Acre Prison siege

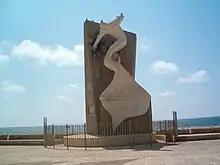
A monument along the Acre promenade commemorating the break.

The remaining escapees and members of the strike force quickly boarded the second and third trucks, and Salomon began calling the blocking squads away. Although they withdrew in good order, he forgot to call away one squad commanded by Avshalom Haviv. Meanwhile, one of the trucks experienced engine problems and would not start. As a result, the occupants had to push it while the driver tried to start the engine, and the truck was surrounded by an Arab mob, which began pelting it with objects. When the driver managed to start up the engine again, the pushers quickly climbed aboard and a sound grenade was tossed into the Arabs blocking its path, causing the crowd to disperse. The two trucks then linked up and drove away from Acre. As they passed Haviv's blocking squad, the men called to him that the operation was over, but Haviv, who felt he had to wait for a formal order from Salomon, chose to remain in place. As the trucks drove off a burst of fire hit one of them, killing one of the escapees inside. The mines planted by the blocking squads were successful in holding the British back, and five British soldiers were wounded by one mine. When the British arrived at Haviv's blocking position, the squad was captured.